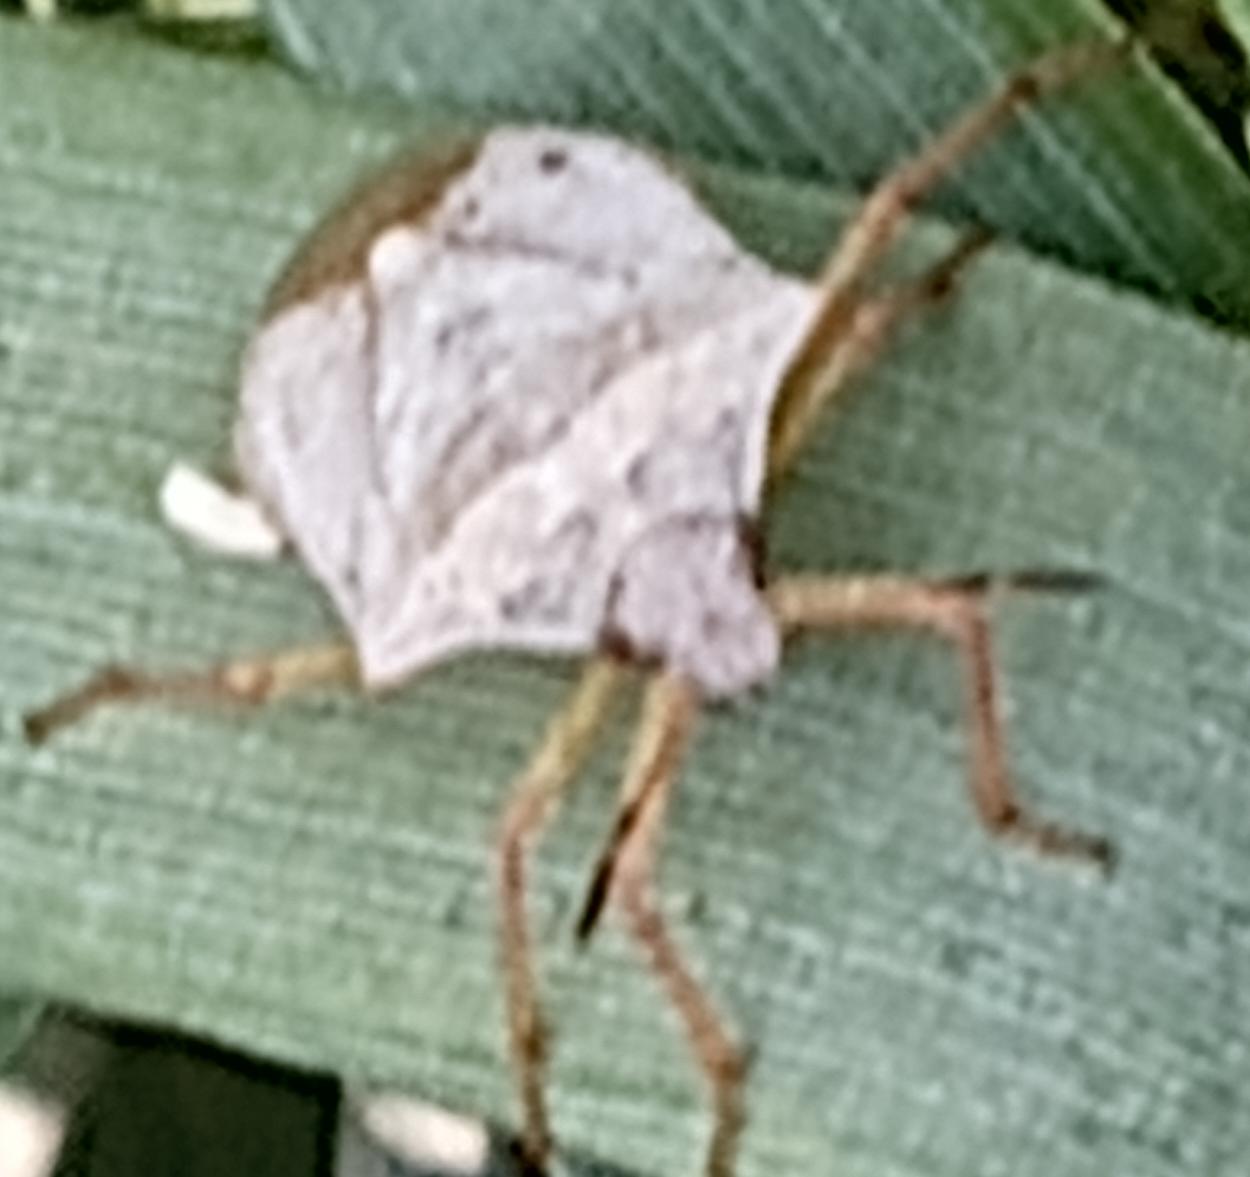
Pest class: stink_bug